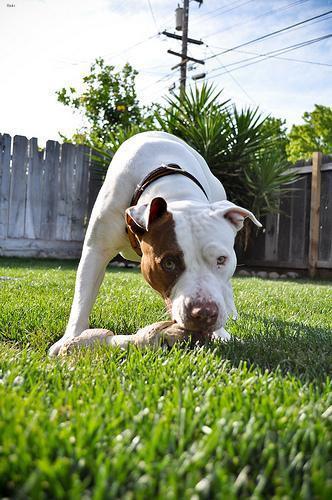
american pit bull terrier